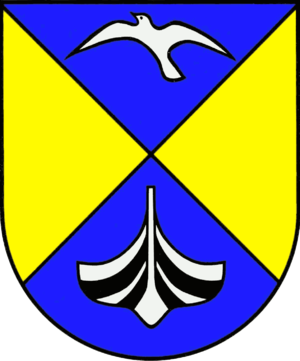
Brodersby-Goltoft
Coat of arms of Brodersby-Goltoft
Brodersby-Goltoft er en landsby og kommune i det nordlige Tyskland under Slesvig-Flensborg kreds i Slesvig-Holsten. Kommunen blev dannet i marts 2018 ved sammenlægning af de hidtidige kommuner Brodersby og Goltoft.